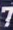
Number: 7